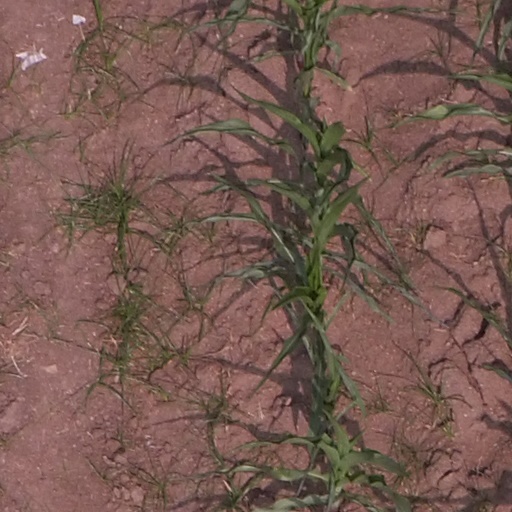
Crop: maize; corn